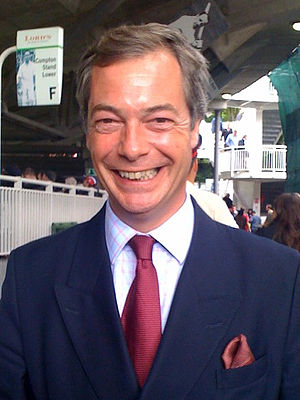
Europa-Parlamentsvalget 2014 i Storbritannien
Nigel Farage fra UK Independence Party, der blev det største parti ved valget.
Europa-Parlamentsvalget 2014 i Storbritannien fandt sted tirsdag den 22. maj 2014. Ved valget skal der vælges 73 medlemmer til Europa-Parlamentet. I valget, vælger vælgerne medlemmer af registrerede britiske partier, hvorefter de valgte medlemmer danner politiske grupper i Europa-Parlamentet sammen med medlemmer af partier fra andre medlemsstater med samme politiske tilhørsforhold.